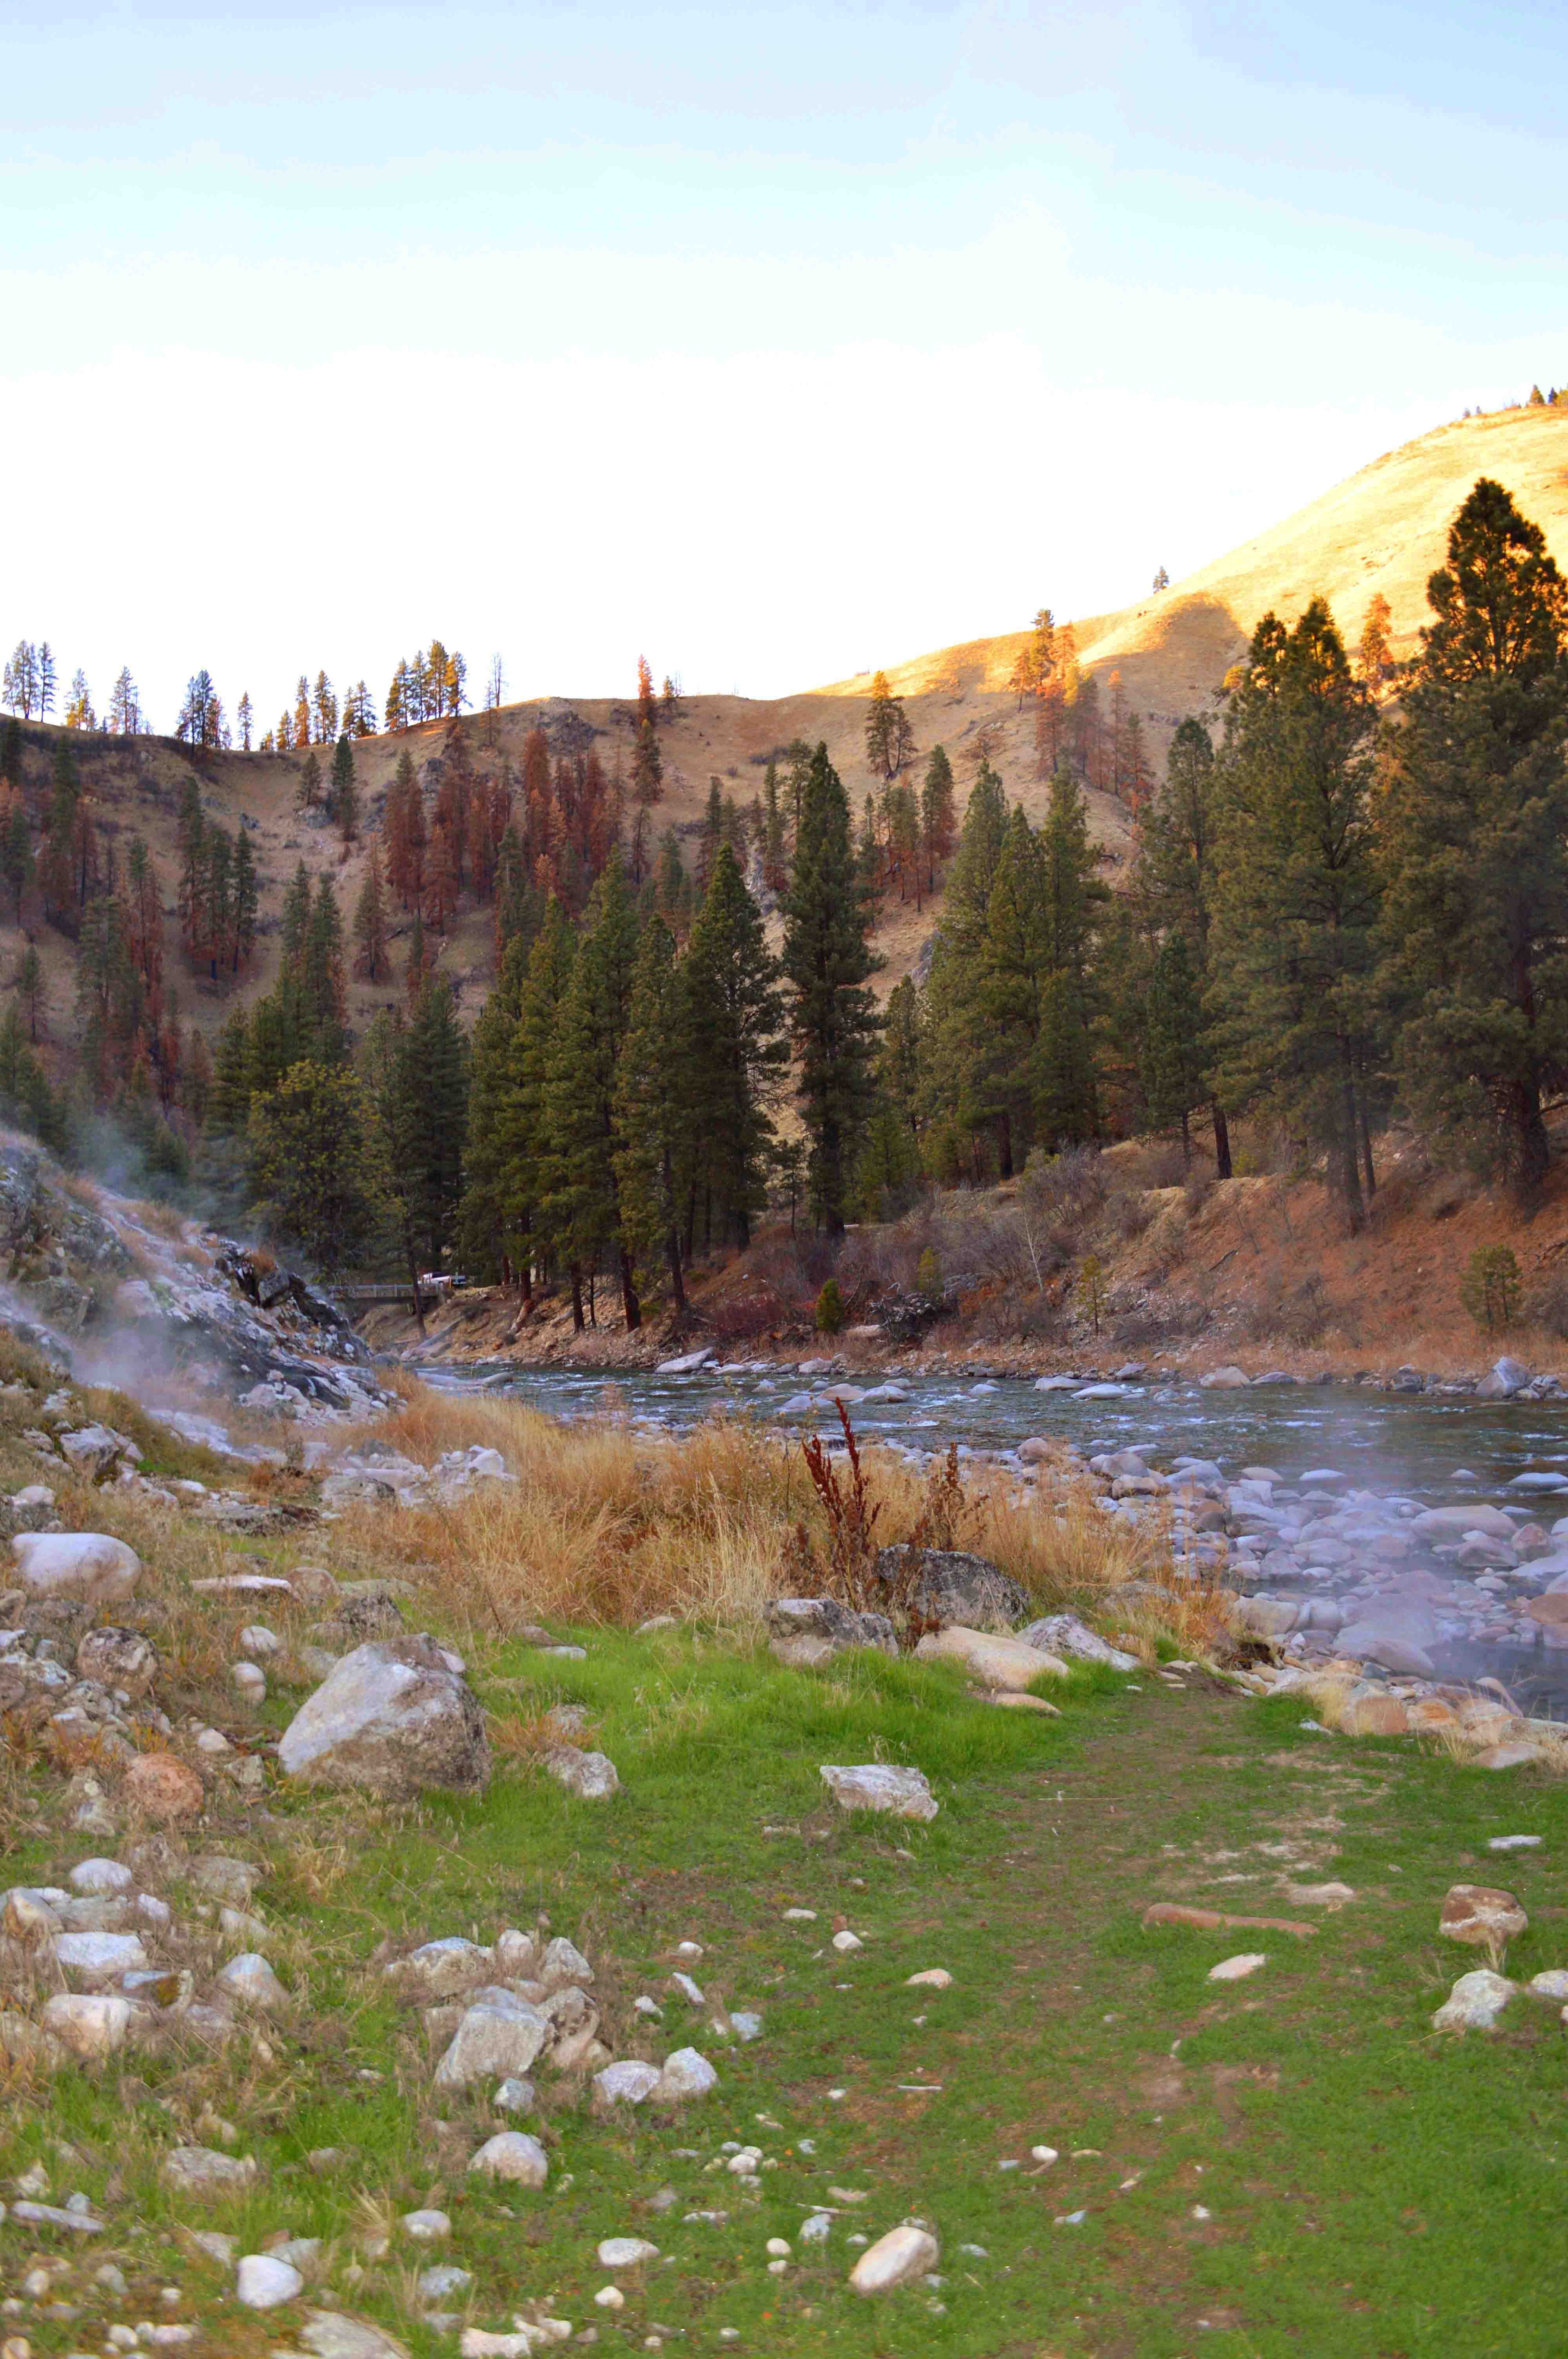
landscape, water, nature, wilderness, walking, mountain, trail, lake, wet, river, valley, mountain range, wild, foliage, autumn, scenery, canyon, ridge, mountains, plateau, loch, idaho, ecosystem, landform, hot springs, boise, geographical feature, mountainous landforms, natural water green